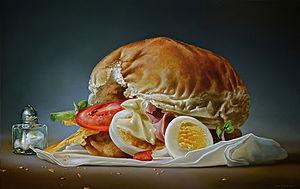
Tjalf Sparnaay, né en 1954 à Haarlem, est un peintre néerlandais spécialiste de l'hyperréalisme.